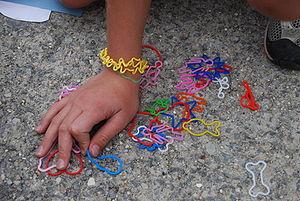
Les Bandz sont des bracelets de couleur en silicone, qui, ôtés du bras, reprennent leur forme d'origine : animaux, objets, lettres ou chiffres. Ils sont collectionnés par les enfants de 5 à 10 ans qui font également des échanges entre eux.